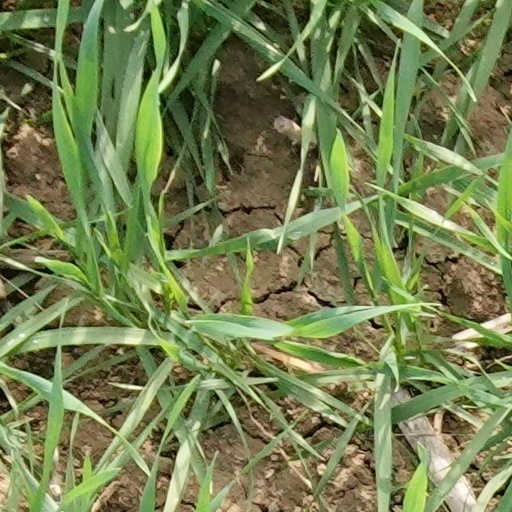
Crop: wheat